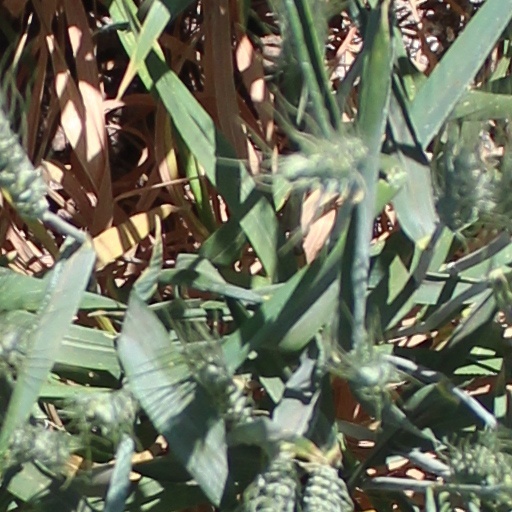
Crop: wheat